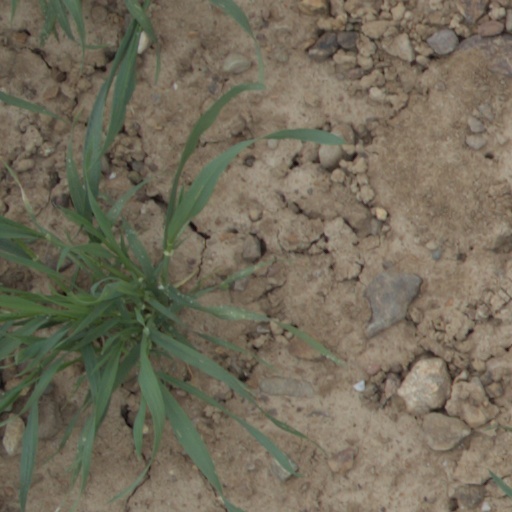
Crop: wheat